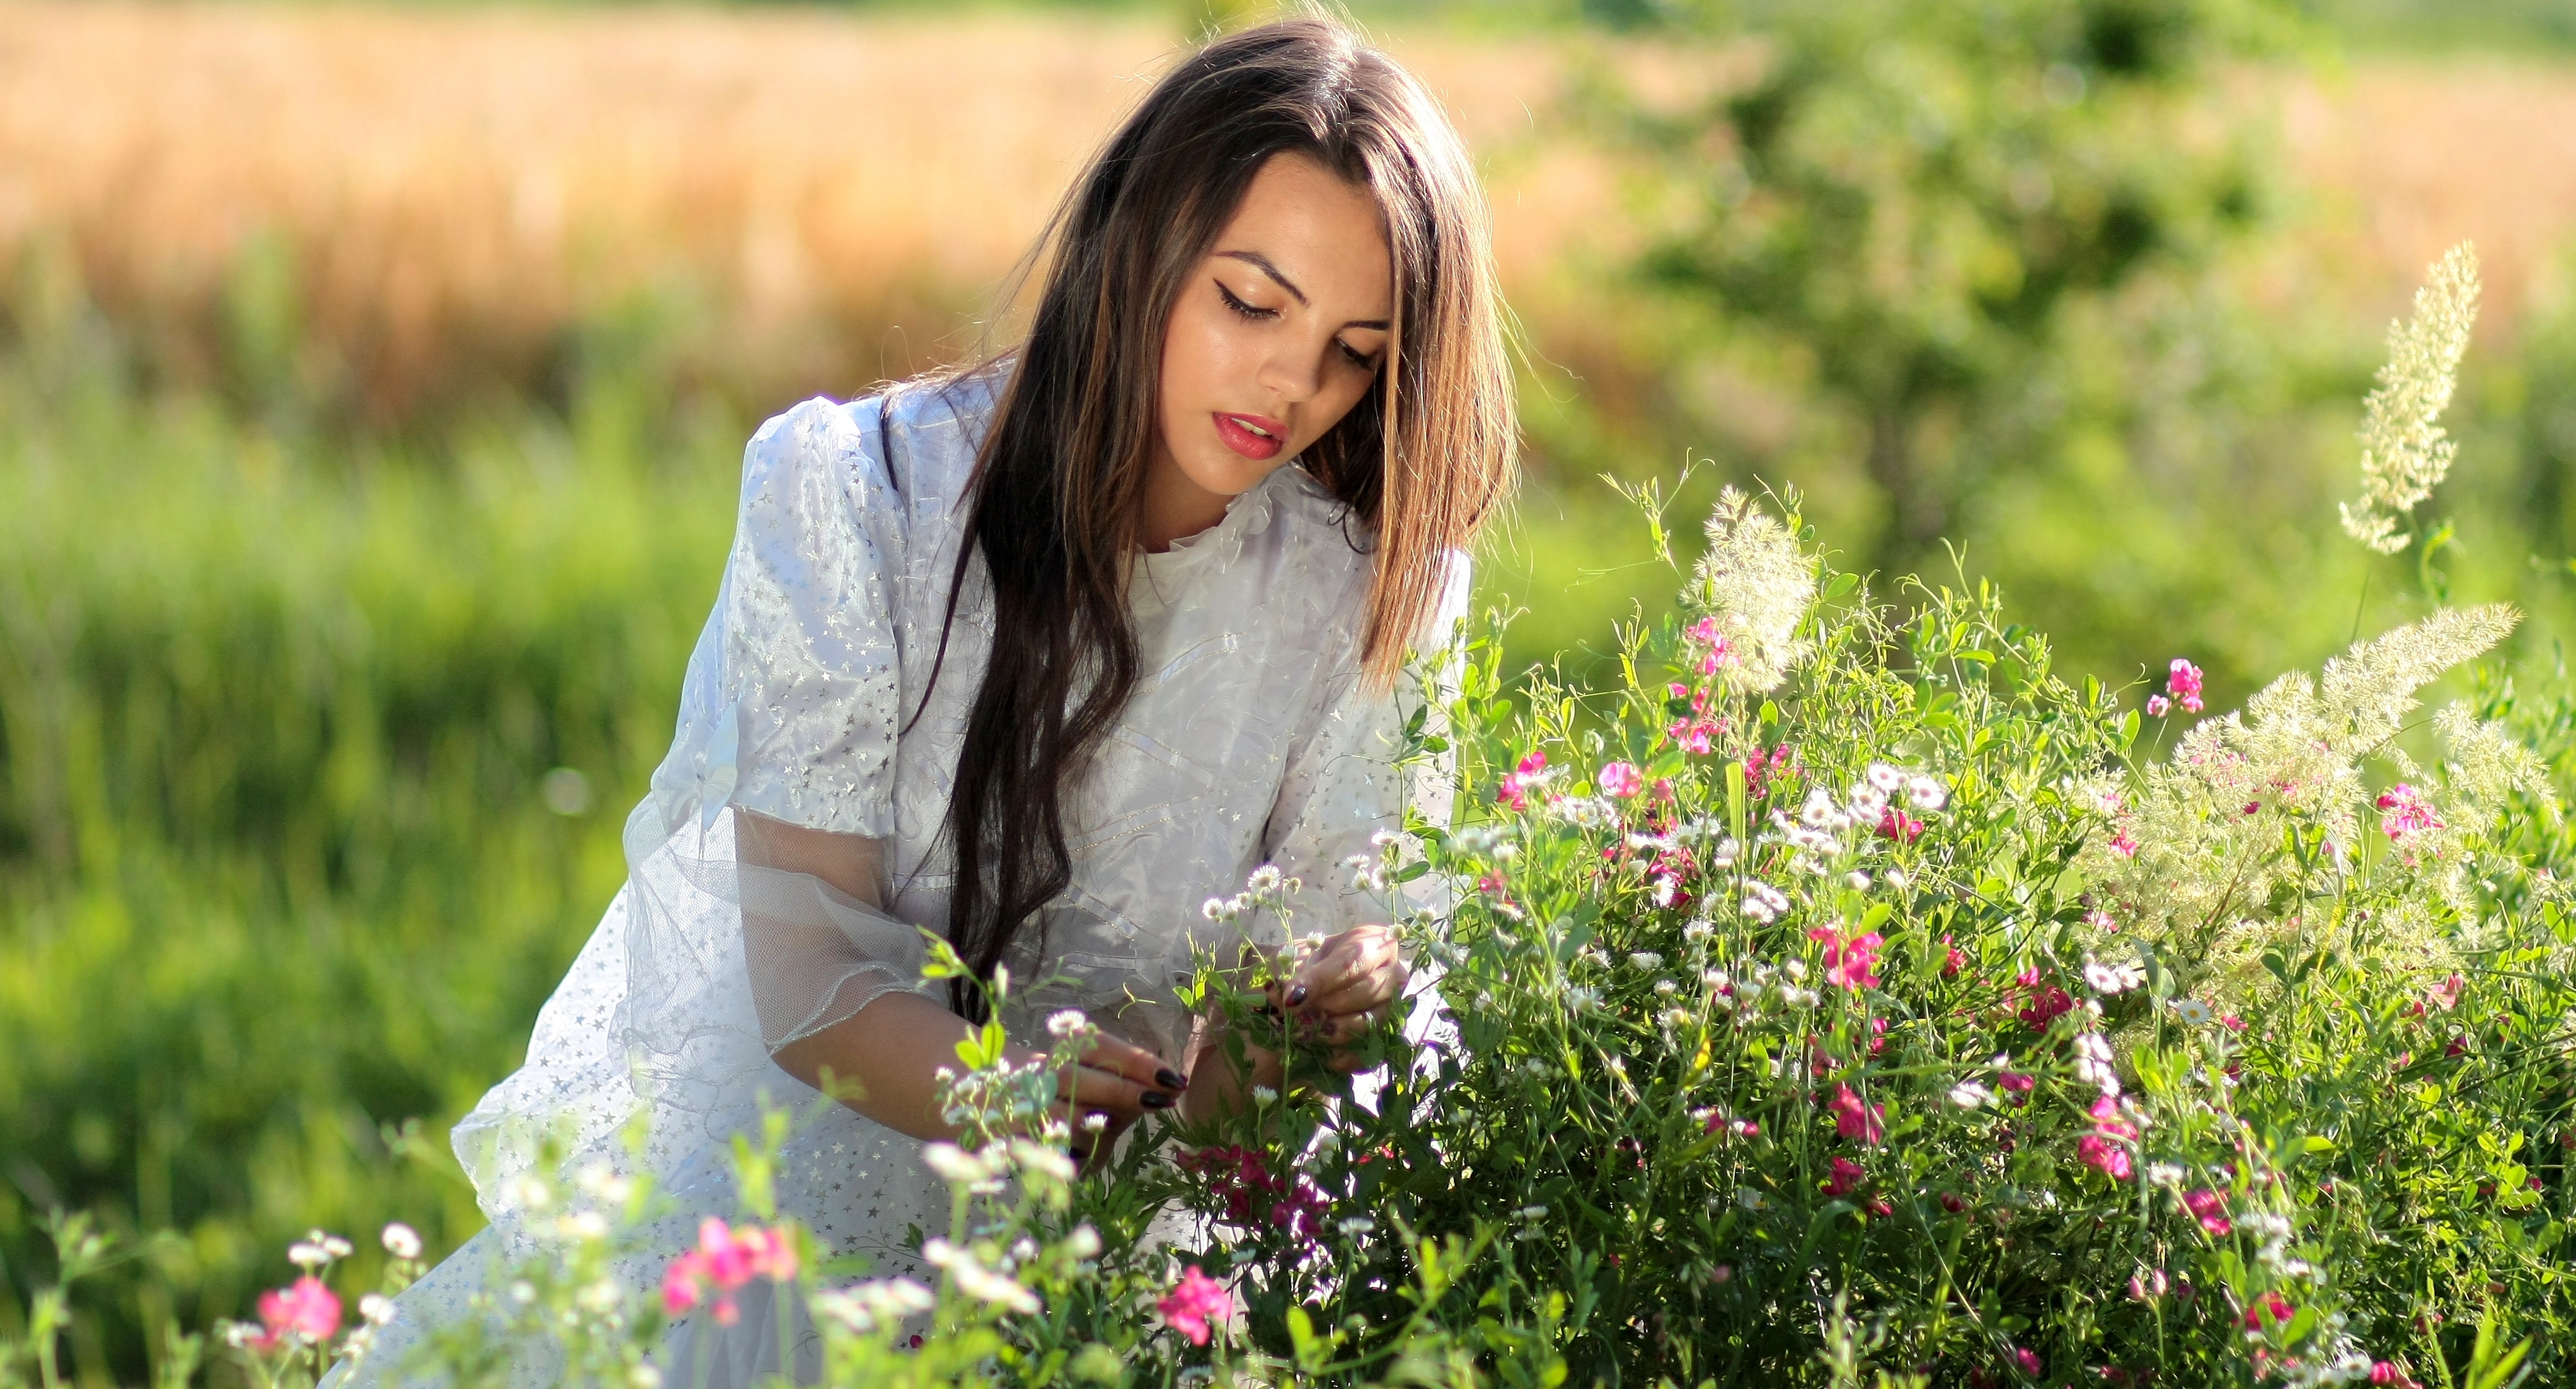
girl, woman, lawn, photography, meadow, flower, summer, bride, plain, flowers, dress, beauty, reap, photo shoot, portrait photography